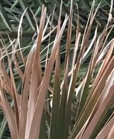
Label: Potassium Deficiency